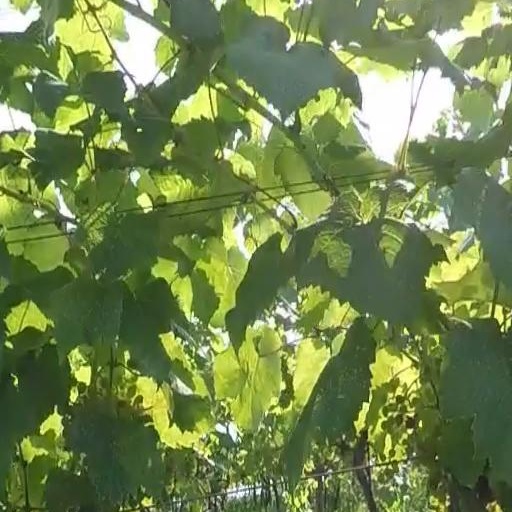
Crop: grape